10th Parliament of Sri Lanka

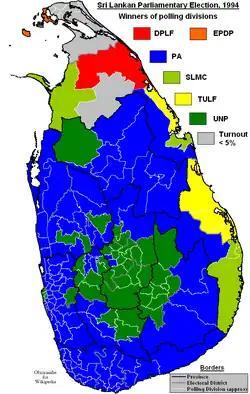
Winners of polling divisions. PA in blue and UNP in green.

The new parliament was sworn in on 25 August 1994. K. B. Ratnayake was elected Speaker, Anil Moonesinghe was elected Deputy Speaker and Rauff Hakeem was elected Deputy Chairman of Committees.